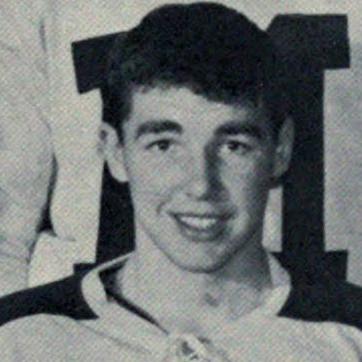
Age: 17